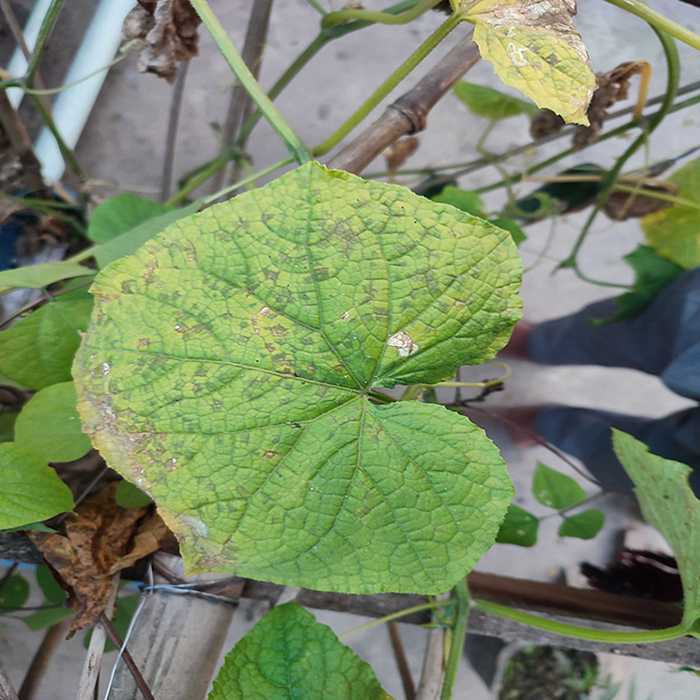
Plant: Cucumber
Label: Downy mildew